Mosta

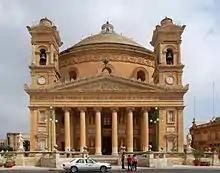
Mosta Dome

A prominent feature of Rotunda Square is a statue of a lion on a pedestal, which was removed in 2023 and placed in the public garden behind the church. Once, this was part of a fountain which originally was in Sliema. The fountain has since been removed. The statue is made of bronze-coloured cast iron. It was made in the in Paris. Embossed on the pedestal there are the coat-of-arms of Mosta and those of independent Malta.